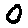
Label: 0